Basic Rate Interface

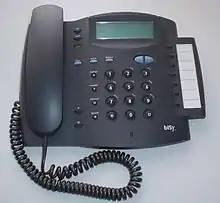
An ISDN phone

Basic Rate Interface (BRI, 2B+D, 2B1D) or Basic Rate Access is an Integrated Services Digital Network (ISDN) configuration intended primarily for use in subscriber lines similar to those that have long been used for voice-grade telephone service.